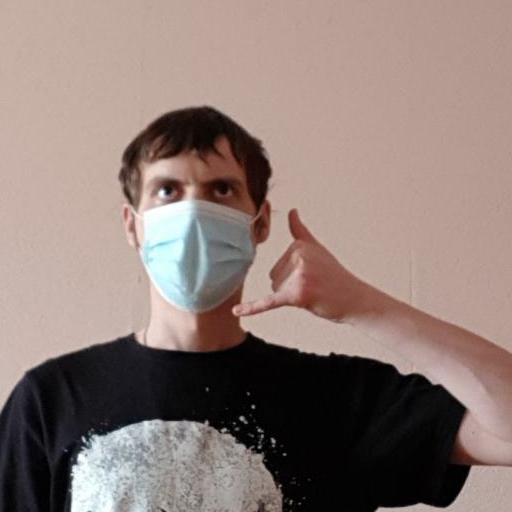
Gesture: call